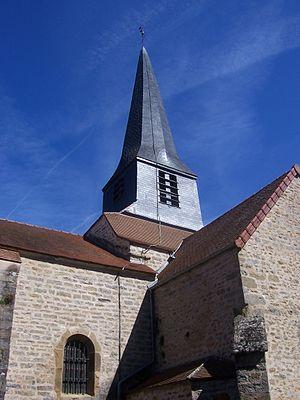
Eglise de Dennevy
Dennevy est une commune française située dans le département de Saône-et-Loire en région Bourgogne-Franche-Comté.